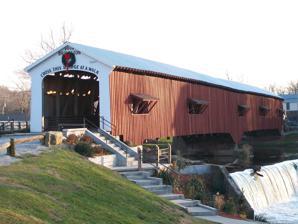
Building: Bridgeton Covered Bridge
Country: United States of America
Year built: 1868
Two bridges in Indiana, US Bridgeton Covered Bridge Rebuilt Bridgeton Covered Bridge (2006-Present) Coordinates 39°38′57.82″N 87°10′34.43″W / 39.6493944°N 87.1762306°W / 39.6493944; -87.1762306 Carries Pedestrian traffic Crosses Big Raccoon Creek Locale Bridgeton, Indiana Official name Bridgeton Bridge Named for Bridgeton , Indiana Characteristics Design Burr arch truss bridge Material Sandstone block (foundations) Trough construction Wood Pier construction Unknown Total length 267 ft (81.4 m) (includes 11 ft (3.4 m) overhangs on each end) Width 13 ft (4.0 m) Longest span 122.5 ft (37.3 m) No. of spans 2 Piers in water 1 Clearance above 12 ft (3.7 m) History Designer Steve Arnold Chuck Ennis Mike Cooper Ron May Ben Hill Constructed by Dan Collom & local community Construction cost $125,000 Opened October 1, 2006 Location Bridgeton Covered Bridge Old bridge Coordinates 39°38′56″N 87°10′34″W / 39.649°N 87.176°W / 39.649; -87.176 Carries Bridgeton Road Bridge bypassed in 1967 Crosses Big Raccoon Creek Locale Bridgeton, Indiana Official name Bridgeton Bridge Named for Bridgeton, Indiana WGCB # 14-61-04 Characteristics Design Burr arch truss bridge Material Sandstone block (foundations) Trough construction Wood Pier construction Unknown Total length 267 ft (81.4 m) (includes 11 ft (3.4 m) overhangs on each end) Width 13 ft (4.0 m) Longest span 122.5 ft (37.3 m) No. of spans 2 Piers in water 1 Clearance above 12 ft (3.7 m) History Construction cost $10,200 Bridgeton Covered Bridge (#8) U.S. National Register of Historic Places U.S. Historic district Contributing property Location of Bridgeton Covered Bridge Show map of Parke County, Indiana Location of Bridgeton Covered Bridge Show map of Indiana Location of Bridgeton Covered Bridge Show map of the United States Built 1868 ( 1868 ) Built by J. J. Daniels Demolished April 28, 2005 ( 2005-04-28 ) (Arson) Website Bridgeton Bridge Part of Parke County Covered Bridges TR ( ID64000193 ) NRHP reference No. 78000386 Added to NRHP December 22, 1978 The first Bridgeton covered bridge was a double-span Burr Arch bridge built in 1868 by a crew led by J. J. Daniels . It was closed to traffic in 1967. It was built to replace two prior open wooden bridges that had fallen in. After its destruction by fire, it was replaced in 2006 by a reproduction. First bridge About 1823, Kockwood and Silliman built the first mill, in the location that would develop a bad reputation and often be referred to as "Sodom", on Big Raccoon Creek. Later, in an attempt to change the town's reputation, the town would become Bridgeton after the earlier bridge. The first mill was owned by Oniel and Wasson and later be bought by James Searing. From 1850 to 1860, James A. Rea would run the mill. In 1862, the mill would change hands to Ralph Sprague and burn down in 1869. James Rea would go on to rebuild the mill in 1871, and Joseph Cole would operate it. Daniel Webster bought it in 1882, and sold it to P.T. Winney in 1889. The mill would not change hands again until June 1914, when George Brake and Fred Mitchell purchased it. According to Mr. Brake, the south half of the dam was built in 1913, with the remaining half finished in 1916. The dam is constructed of concrete and is 225 ft (69 m) long and 9 ft (2.7 m) high. The first bridge to be built was of open design with wood rails and piers. While crossing the first bridge Owen Wimmer and his family were dropped into the mill pond along with their wagon and team when the bridge fell in. J.H. Kerr and others were able to rescue them. A second bridge of similar construction was erected at the same site. This bridge fell in also just after J.H. Kerr had driven cattle across. The covered bridge was then built in 1868, at the same location, just above the mill dam, with the abutments attached to the dam structure. Three people submitted bids in 1868, for the contract to build the bridge, these bids would include three different styles of bridges. One bid was from a Mr. Epperson using an Howe Plan for $16,000. Wheelock and McCoy submitted two plans, one was to use a Burr Plan for $17,400 and the second using a Smith Plan for $10,200. Ultimately the bid was awarded to J. J. Daniels and his Burr Plan for $10,200. The "Daniels Portals" were to be later squared off and, after the bridge's closing in 1967, to traffic, benches and steps were added at the portals. The present mill has been converted to run on electric power. Robert Weis and the Weis Milling Company operated the mill until 1995 when it was purchased by Mike Roe. The current owner has restored the mill and produces over 20 different milled products. The bridge was destroyed by arson on April 28, 2005. Jesse Payne was taken into custody near the Mansfield Covered Bridge a short time later. He is suspected of burning the Jeffries Ford Covered Bridge also and attempted arson of the Mansfield Covered Bridge. Due to his mental state, he is being detained at the Logansport State Hospital until he is found fit to stand trial. Second bridge The second Bridgeton covered bridge was built in 2006 by local citizens and the state of Indiana. Gallery Original Bridgeton Bridge 1900 See also List of Registered Historic Places in Indiana Parke County Covered Bridges Bridgeton, Indiana Bridgeton Historic District Parke County Covered Bridge Festival References